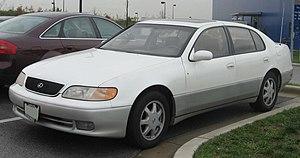
La Lexus GS est une série de voitures de sport de luxe vendues par Lexus depuis 1993.